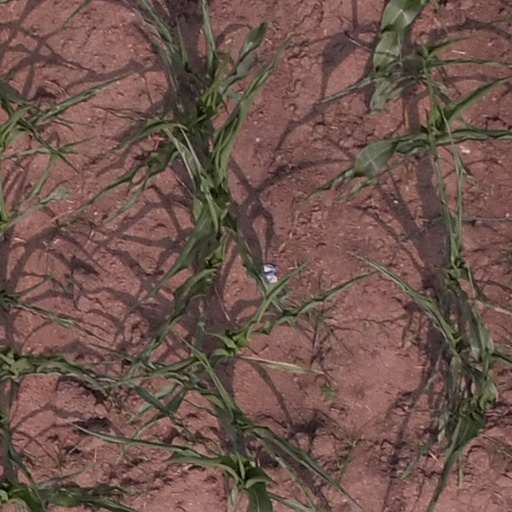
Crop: maize; corn